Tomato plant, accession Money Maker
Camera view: bottom (45 deg); turntable rotation: 30 degrees
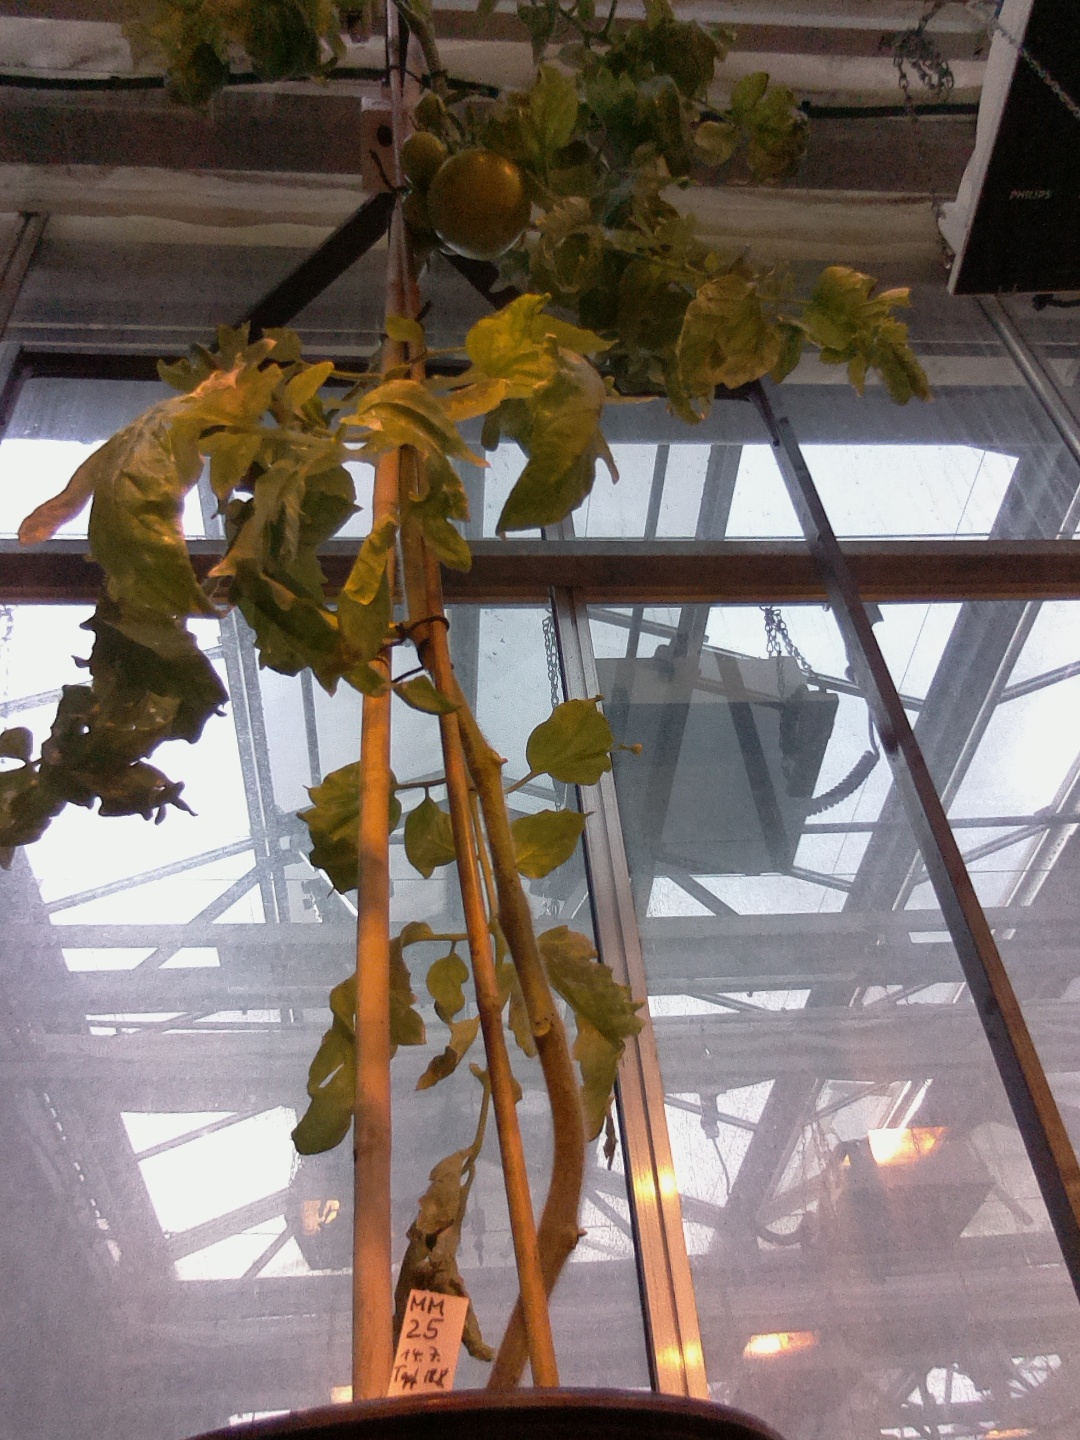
BBCH growth stage 79: 90% -100% of final fruit size